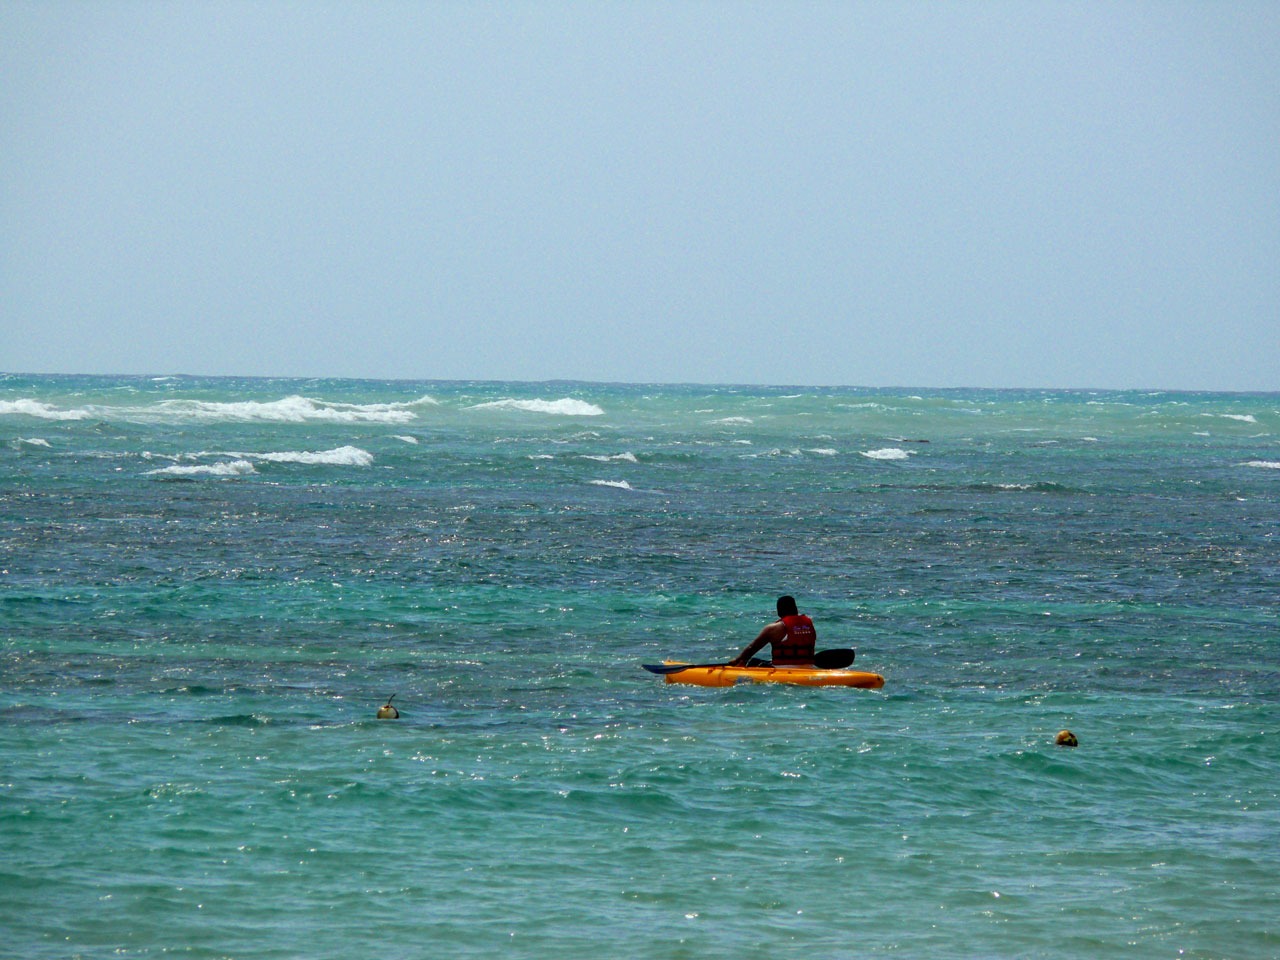
man, beach, sea, nature, ocean, sport, boat, wave, summer, paddle, vehicle, holiday, bay, kayak, sports equipment, sunny, sports, boating, hot, beautiful, day, kayaking, dominican, republic, exotic, watercraft, water sport, sea kayak, wind wave, surfing equipment and supplies